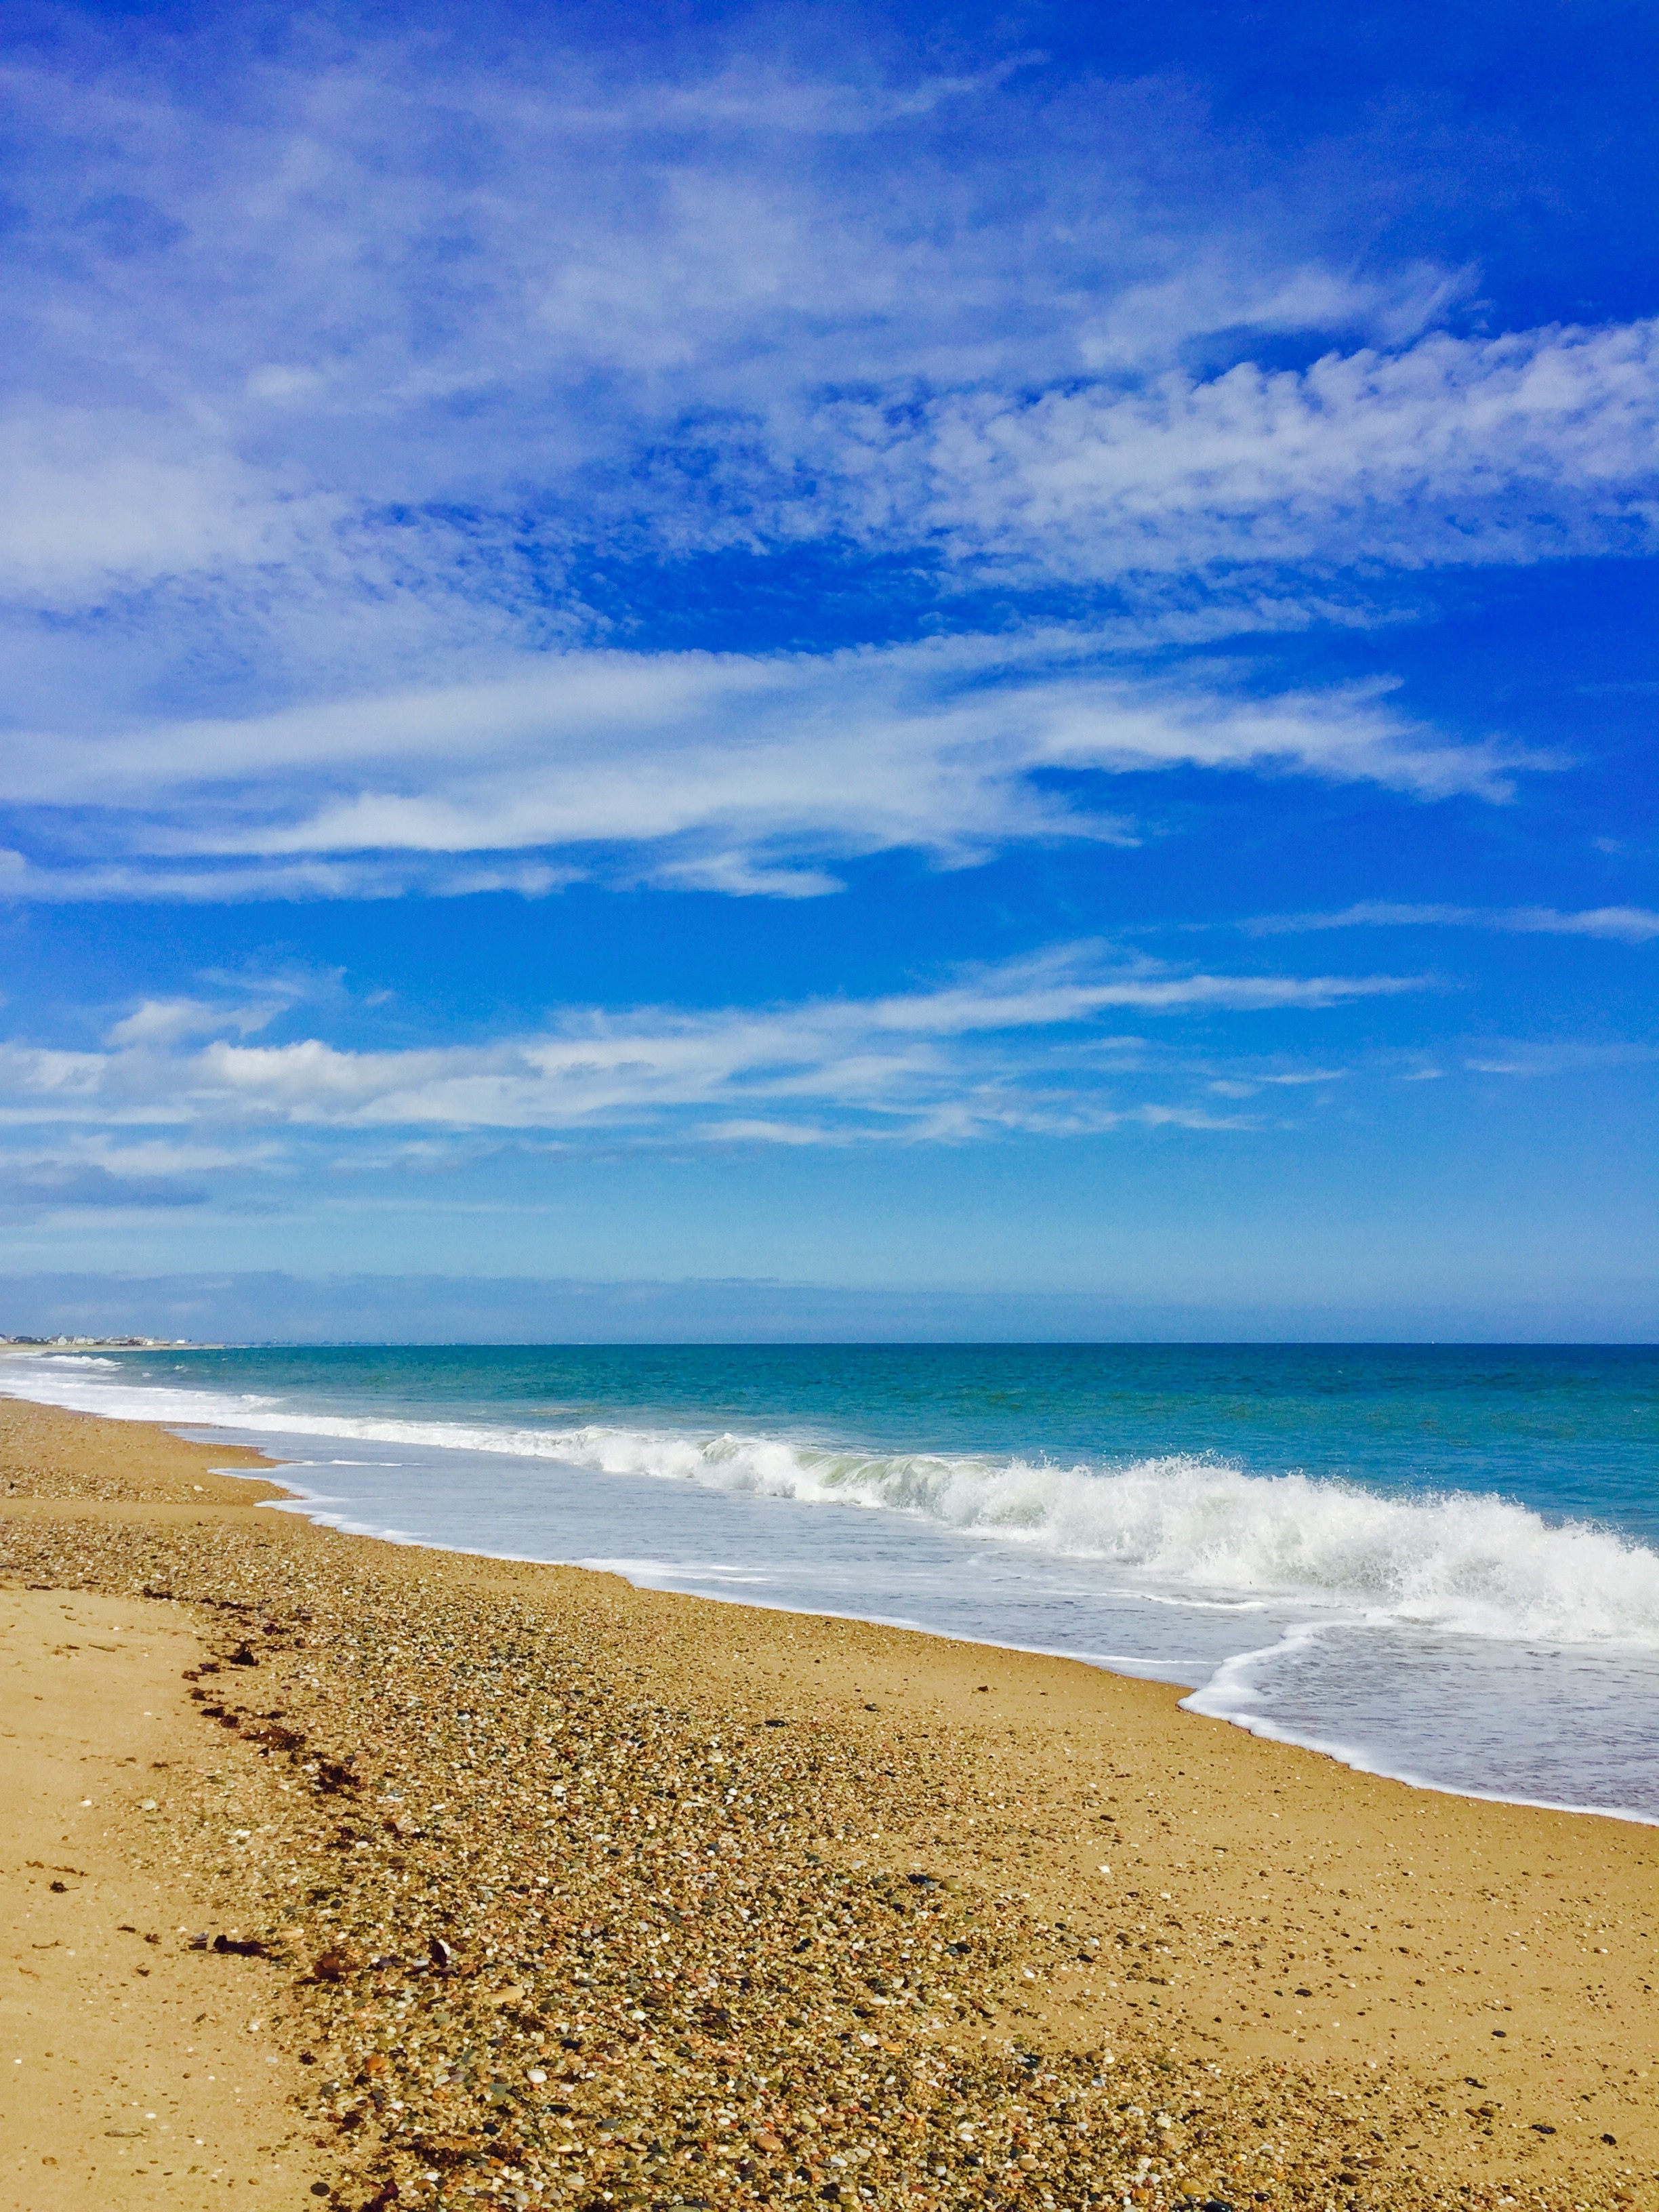
beach, sea, coast, sand, ocean, horizon, cloud, sky, sunlight, shore, wave, summer, bay, blue, material, body of water, habitat, rhode island, wind wave